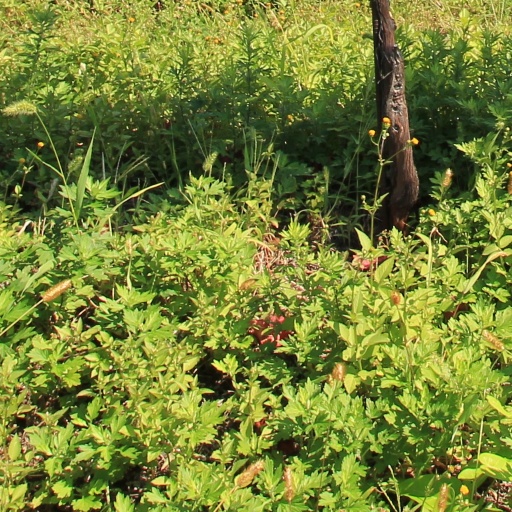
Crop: grape